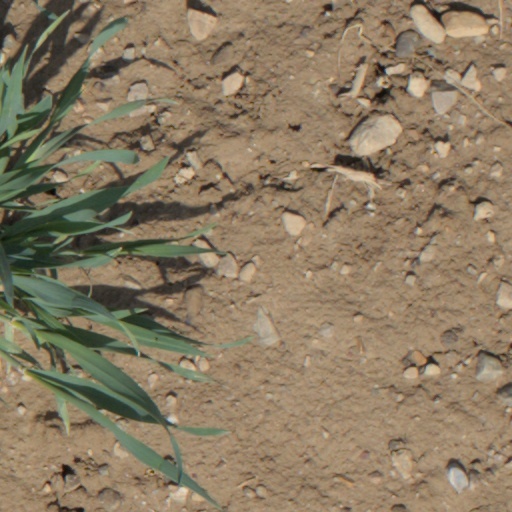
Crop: wheat